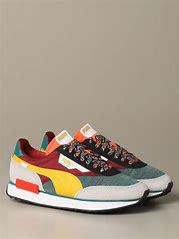
Brand: Puma
Model: Future Rider